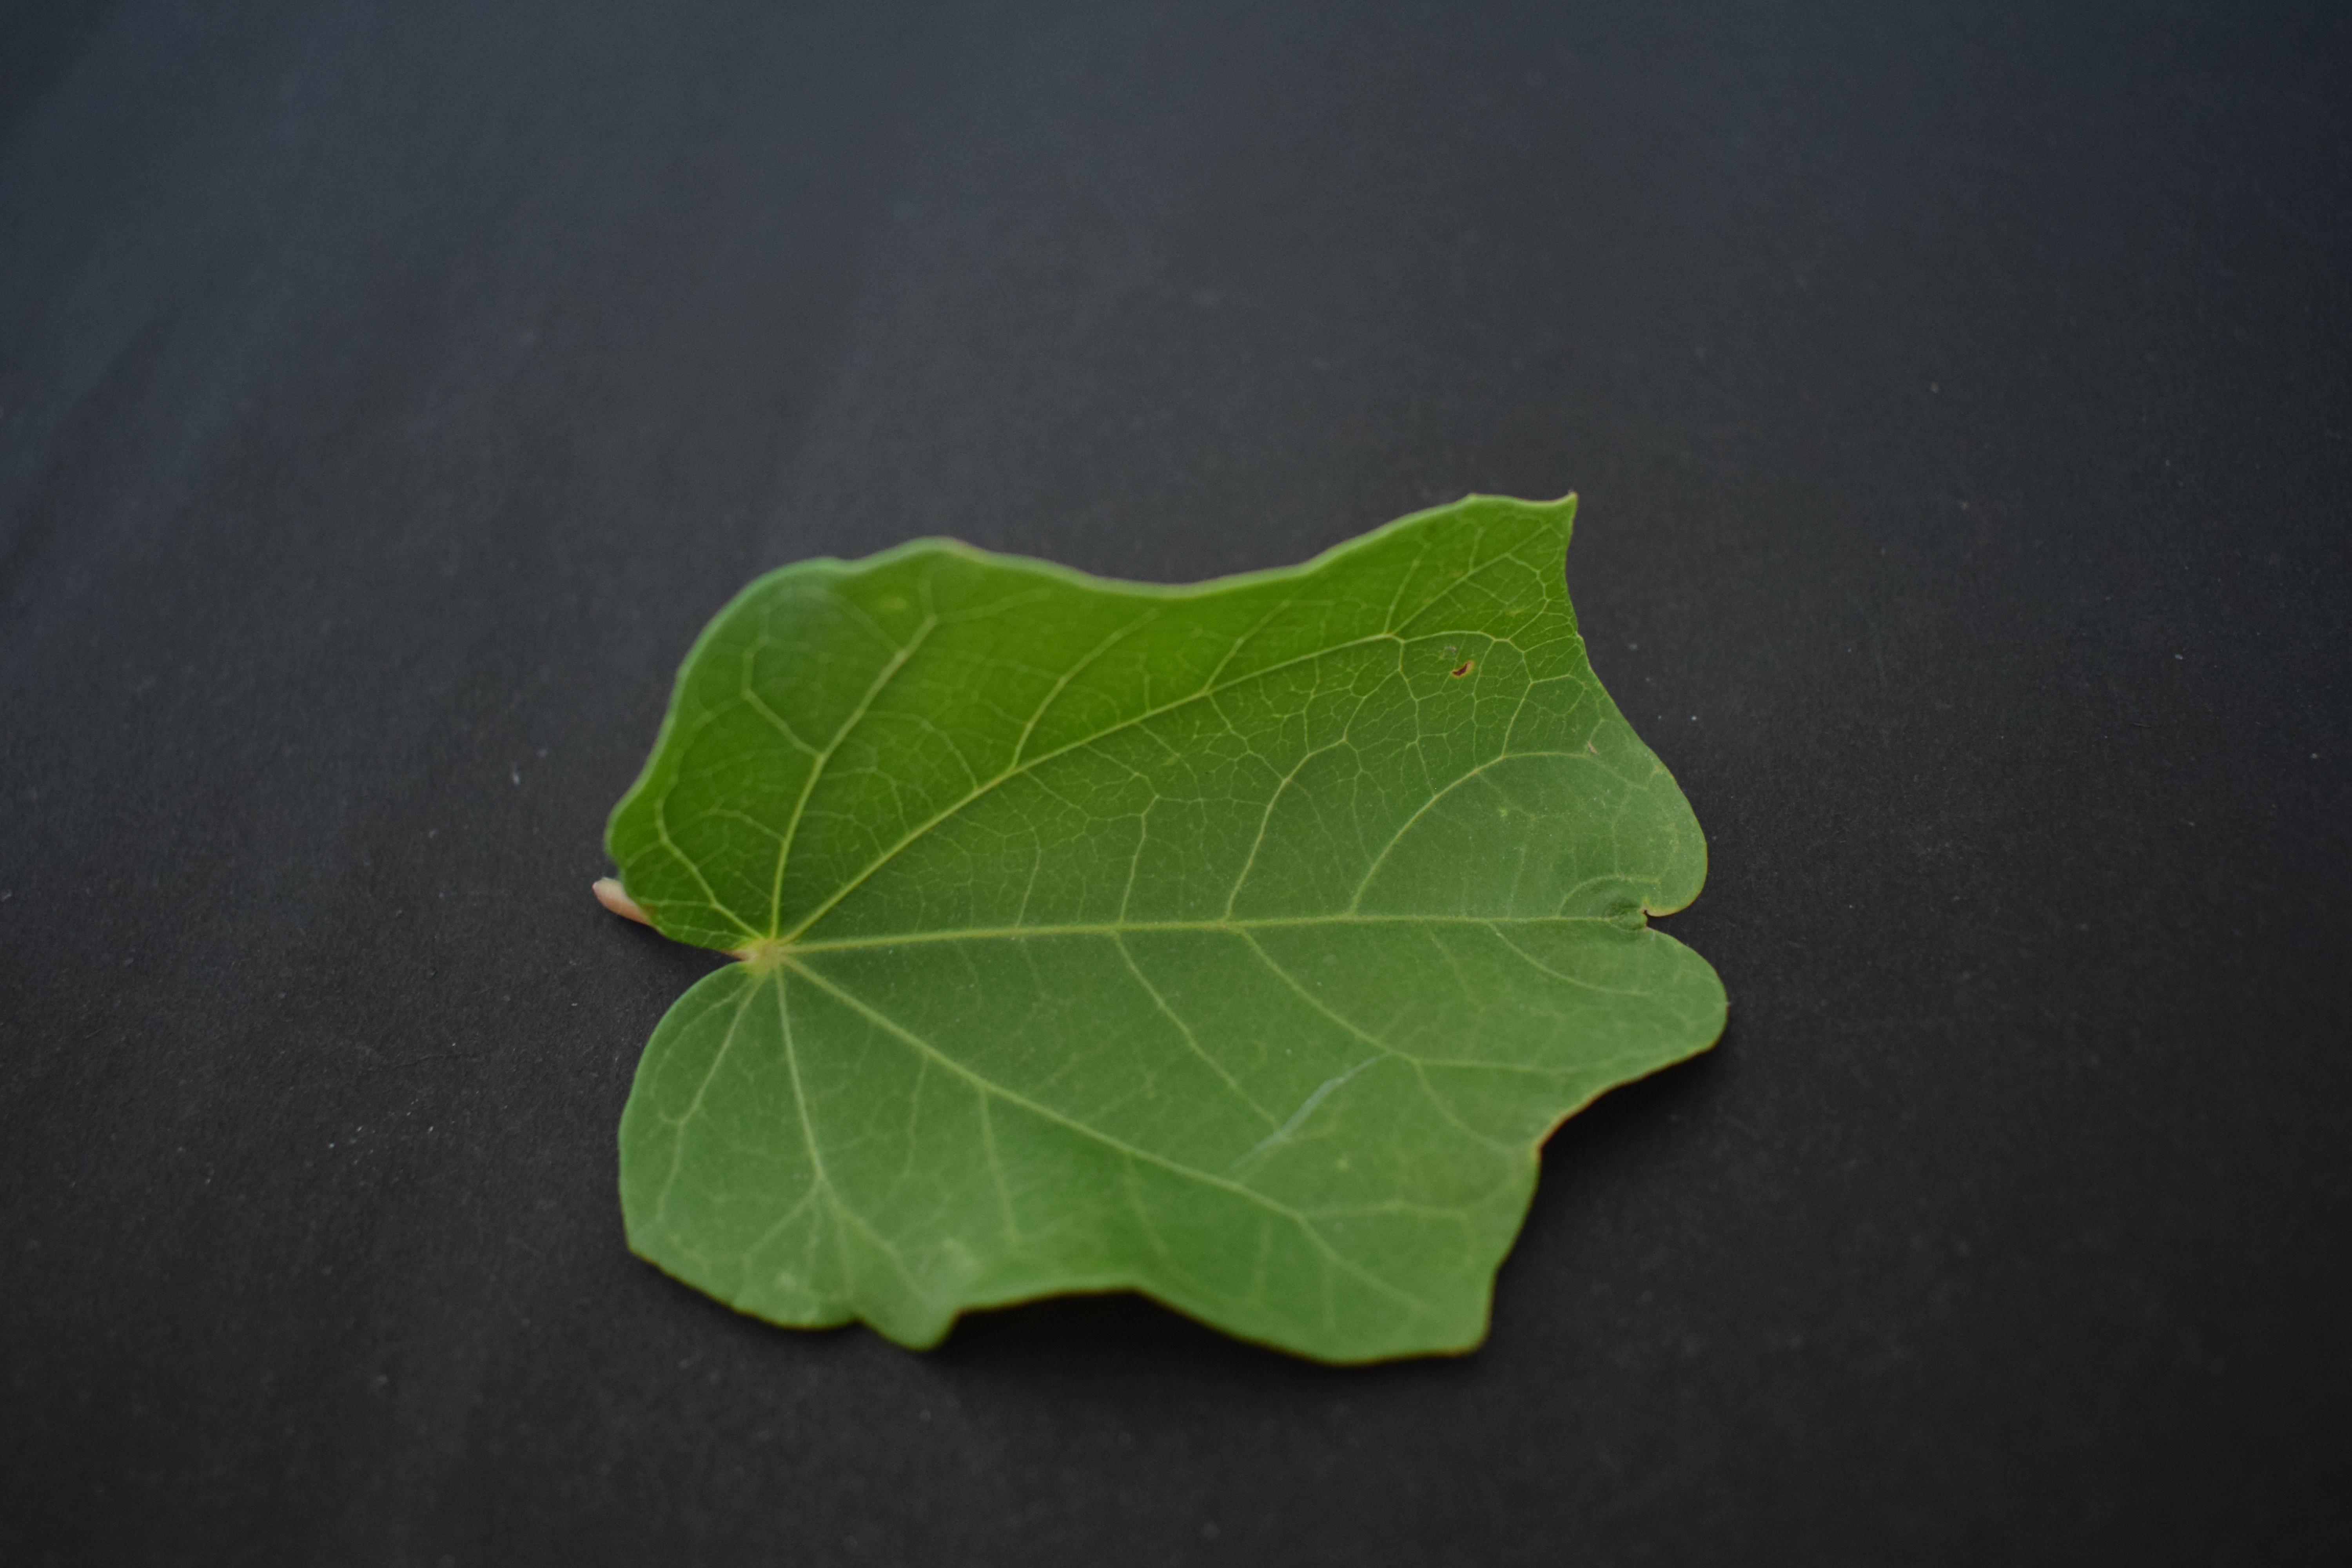
Plant species: Jatropha